Valley Railway

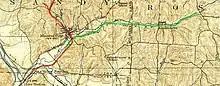
The Valley Railway's Huff Run Branch ("in green") in 1912

As of 1906, the Valley Railroad had of main track and of secondary track; of main and secondary track siding and yards; of branch and spur track; and of branch and spur track siding and yards. About of track were in the Cleveland city limits.